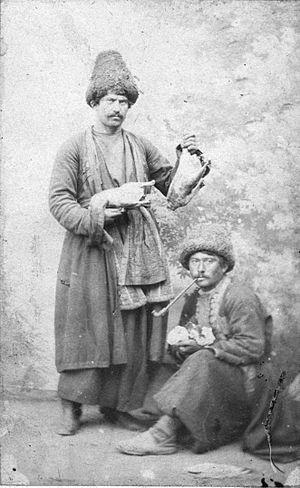
George Kennan était un photographe, journaliste, correspondant de guerre et écrivain américain. Il est notamment connu pour ses voyages dans la Kamtchatka et le Caucase à l'époque de l'Empire russe.